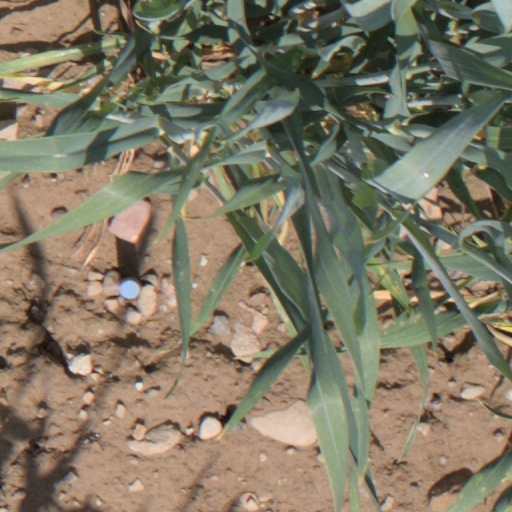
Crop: wheat